Agriculture in Taiwan

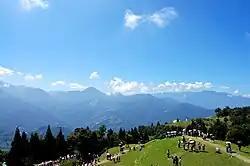
Qingjing Farm in Nantou County

There are government-assisted farmer organizations around Taiwan which gives general assistance to farmers, such as supply, distribution, financial services etc. Farmer organizations in Taiwan consists of 302 farmers' associations, 40 fishermen's associations and 17 irrigation associations.